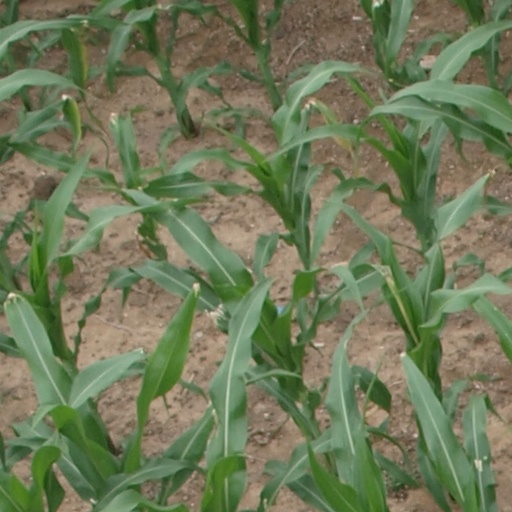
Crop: maize; corn